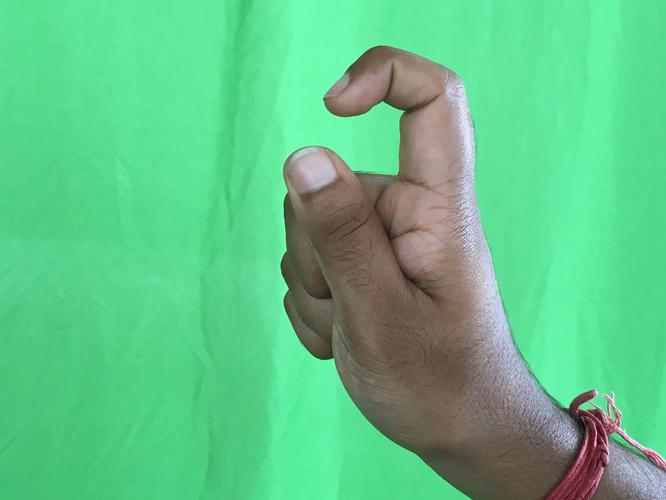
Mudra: Tamarachudam
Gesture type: single_hand